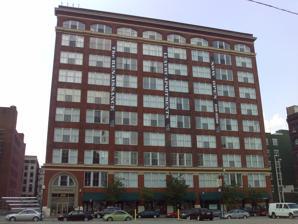
Building: Power Building
Country: United States of America
Year built: 1903
United States historic place Power Building U.S. National Register of Historic Places U.S. Historic district Contributing property Front of the building Show map of Ohio Show map of the United States Location 224 E. 8th St., Cincinnati , Ohio Coordinates 39°6′19″N 84°30′32″W / 39.10528°N 84.50889°W / 39.10528; -84.50889 Area less than one acre Built 1903 Architect Harry Hake Architectural style Early Commercial Part of Cincinnati East Manufacturing and Warehouse District ( ID99000318 ) NRHP reference No. 99000276 Added to NRHP March 5, 1999 The Power Building is a historic commercial building in the downtown of Cincinnati , Ohio , United States . History Built in 1903, it was designed by Harry Hake .  It was listed on the National Register of Historic Places on March 5, 1999.  One week later, a group of buildings in the northeastern section of downtown was named a historic district , the Cincinnati East Manufacturing and Warehouse District ; the Power Building is one of the district's contributing properties . In 2002 the building was renovated and made into high-rise luxury apartments now known as "The Renaissance". In 2016, the building was sold by Capital Investment Group for $25.4 million cash to a "group of local buyers". Description The building has 117 apartments and 100 parking spaces in the basement floors. Notes